List of The Blacklist characters

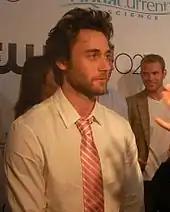
Ryan Eggold portrayed Tom Keen (seasons 1–5)

Thomas Vincent Keen, born Christopher Hargrave (Blacklister number 7), is Elizabeth's husband, an elementary school teacher who turns out to be a covert operative working for Berlin. When first confronted by Elizabeth, Tom asserts to her that he was assigned to protect her and that Reddington "is not who [she] thinks he is". Elizabeth shoots him and stages his death but keeps him prisoner on a boat for several months to extract as much information as possible. When she is nearly discovered by the harbormaster, Tom saves her by strangling him to death; as a token of gratitude, she lets Tom escape. Tom later meets with Reddington, and their conversation reveals a previous working relationship. Apparently, Tom was recruited at the age of 14 (he was then known as Jacob Phelps) by a blacklister known as the Major (Lance Henriksen) due to the combination of sociopathy and extreme talent and spent the better part of the next 20 years as a deep-cover operative for various criminal enterprises. Reddington acquired him from the Major to insert him into Elizabeth's life, but when Berlin found out, he doubled Reddington's price. After his escape, Tom uses the Major for a new covert operation as a neo-Nazi drug and arms dealer in Dresden named Christof Mannheim, but not before calling Elizabeth; he appears to have developed genuine feelings for her during their "marriage", which seems to complicate matters for both the Major and Reddington since it was the reason behind his killing the harbormaster on Elizabeth's boat. When Elizabeth nearly gets subpoenaed for the harbormaster's murder, Reddington and Ressler attempt to extradite Tom from Germany so he can clear her name; Tom initially refuses but then appears in court and willfully surrenders. With the assistance of Assistant Attorney General "Smiling Tommy" Connolly, Reddington helps Tom and Elizabeth sweep the whole event under the rug; Elizabeth is cleared while Tom "never existed". The Major, seeing Tom as a liability after this affair, tries to shoot Tom, but the Germans intercept them; Tom bargains for their lives, and they both manage to escape, but the Major is still set to have Tom killed. Desperate, Tom hides at Elizabeth's place and pleads with her to give him his passports; in exchange, she convinces him to tell her the truth about his relationship with Reddington before revealing that she had always known that on some level, Tom's love for her and their life together was genuine. He later tells Liz of his dream to become a fisherman and urges her to come with him to Japan to start a new life with each other, but she declines, telling him that she needs to finish what she's started. After Liz kills Tom Connolly and becomes one of the FBI's most wanted, Tom departs on his boat to Japan to begin his new life.